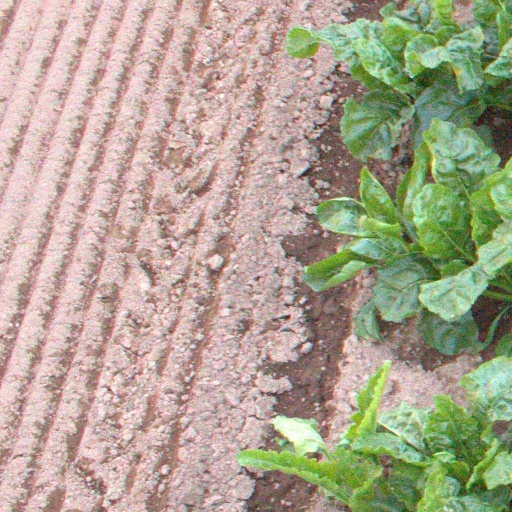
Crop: sugar beet